Mekiro

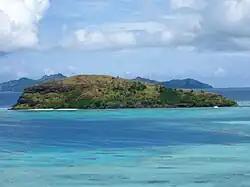
Mekiro island

Mekiro is an island of the Gambier Islands of French Polynesia. The islands of Gambier also include Mangareva, Taravai, Agakauitai, Akamaru, Aukena and Kamakawhich. Mangareva is the largest island of the whole Gambier Islands archipelago.